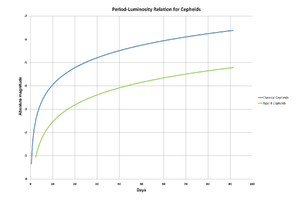
Les céphéides classiques sont un type d'étoile céphéide. Ce sont des étoiles variables de population I qui présentent des pulsations radiales régulières avec des périodes allant de quelques jours à quelques semaines et des amplitudes de variation visuelles allant de quelques dixièmes de magnitude à environ 2 magnitudes.